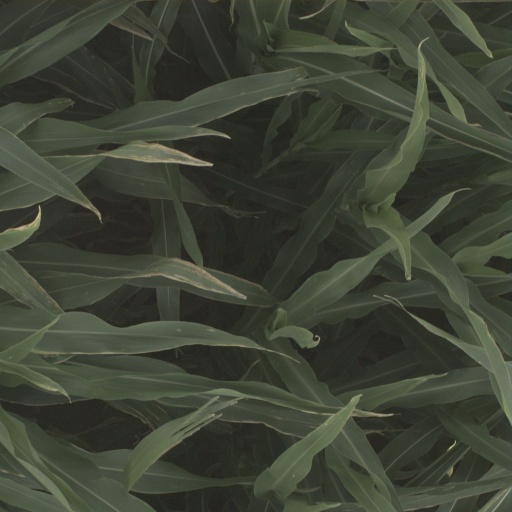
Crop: sorghum